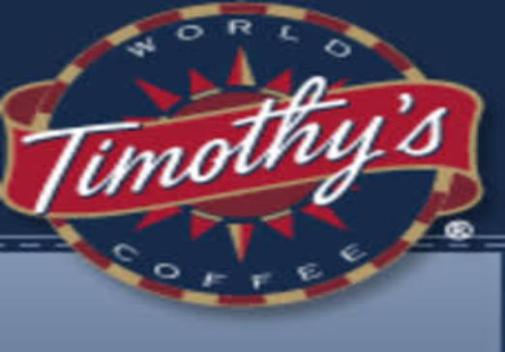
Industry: Food